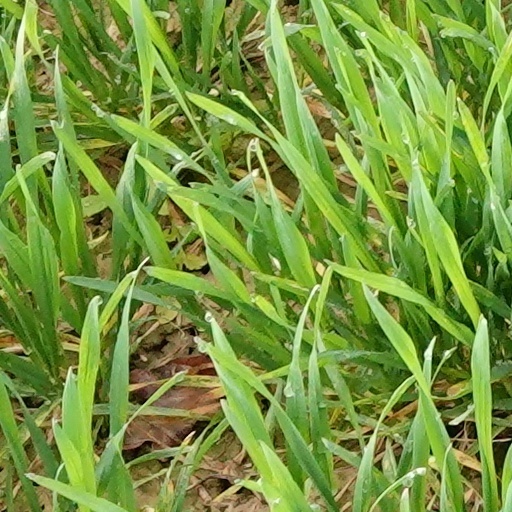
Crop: wheat